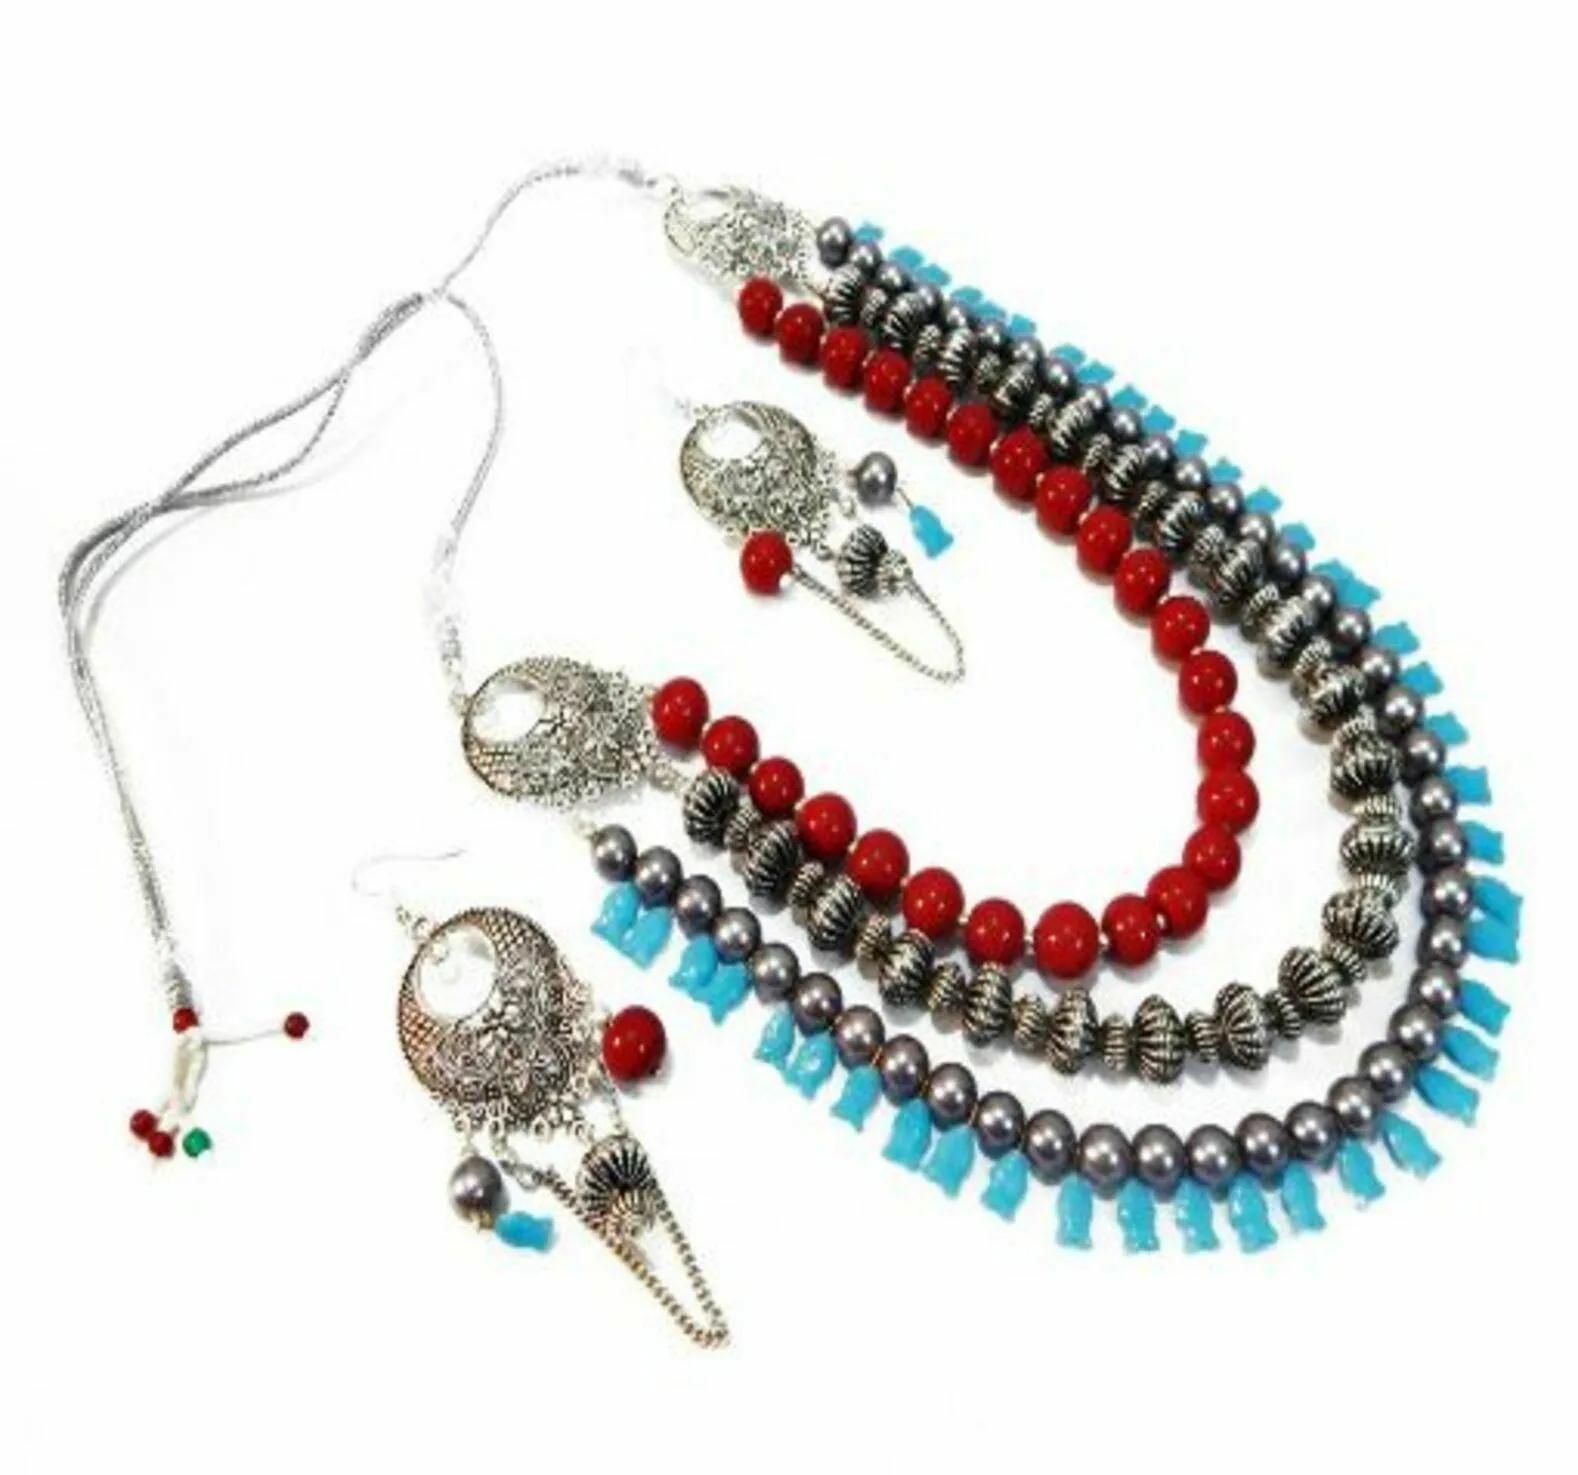
JAYA VISION ENTERPRISES Metal & Glass Beaded 3 Line Fancy Necklace
Type: Necklaces
Brand: JAYA VISION ENTERPRISES
Price: Rs. 620
JAYA VISION ENTERPRISES Metal & Glass Beaded 3 Line Fancy Necklace